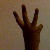
The image shows a hand gesture representing the number 6 in Indian Sign Language.